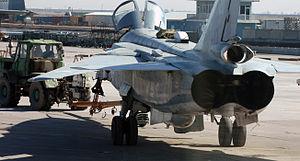
Les Forces armées ouzbèkes sont une force de défense constituées d'une armée de terre, d'une armée de l'air et d'une garde nationale. Elles furent fondées en 1992 après la dissolution de l'URSS. Le commandant en chef des forces armées est le président Islom Karimov.